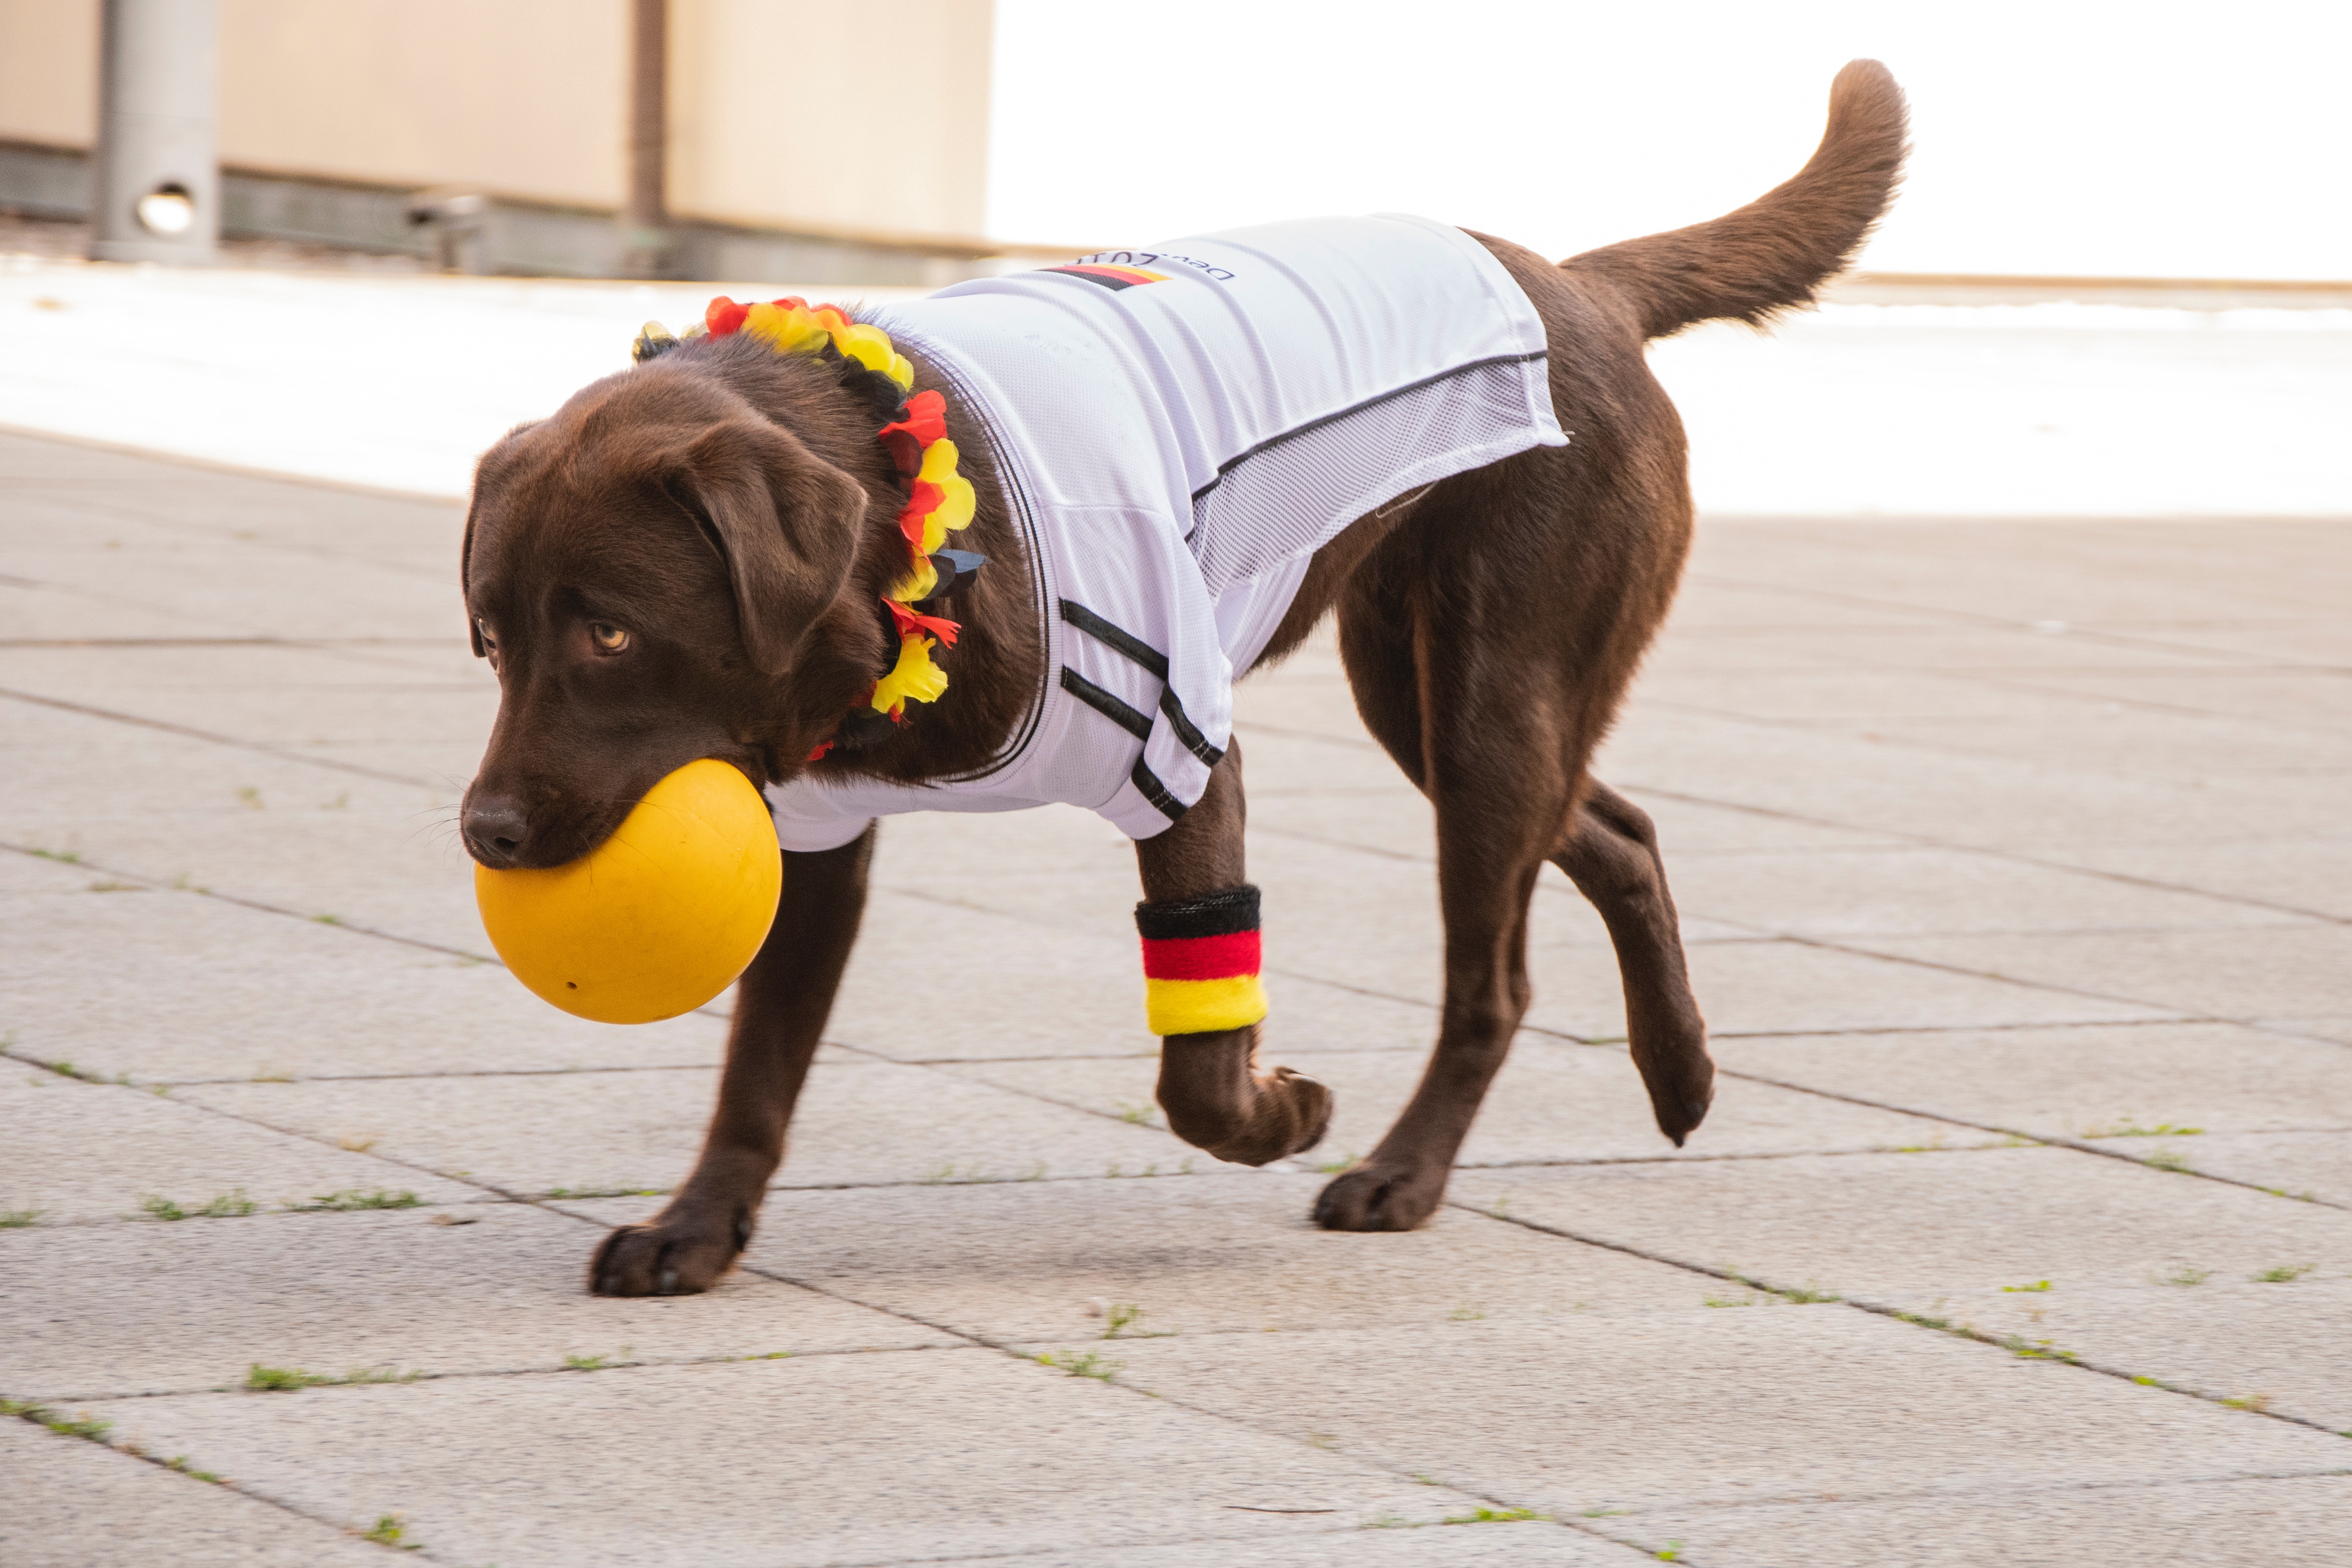
dog, dog clothes, dog breed, canidae, yellow, dog collar, sporting group, Dog supply, leash, snout, carnivore, dog toy, tennis ball, hunting dog, tail, labrador retriever, pointer, ball, pointing breed, collar, puppy, obedience training